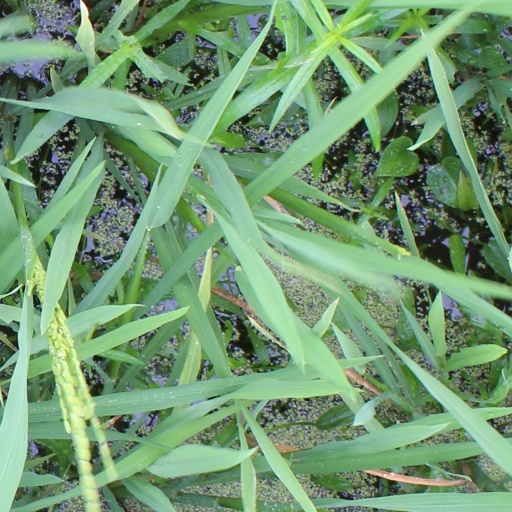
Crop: rice